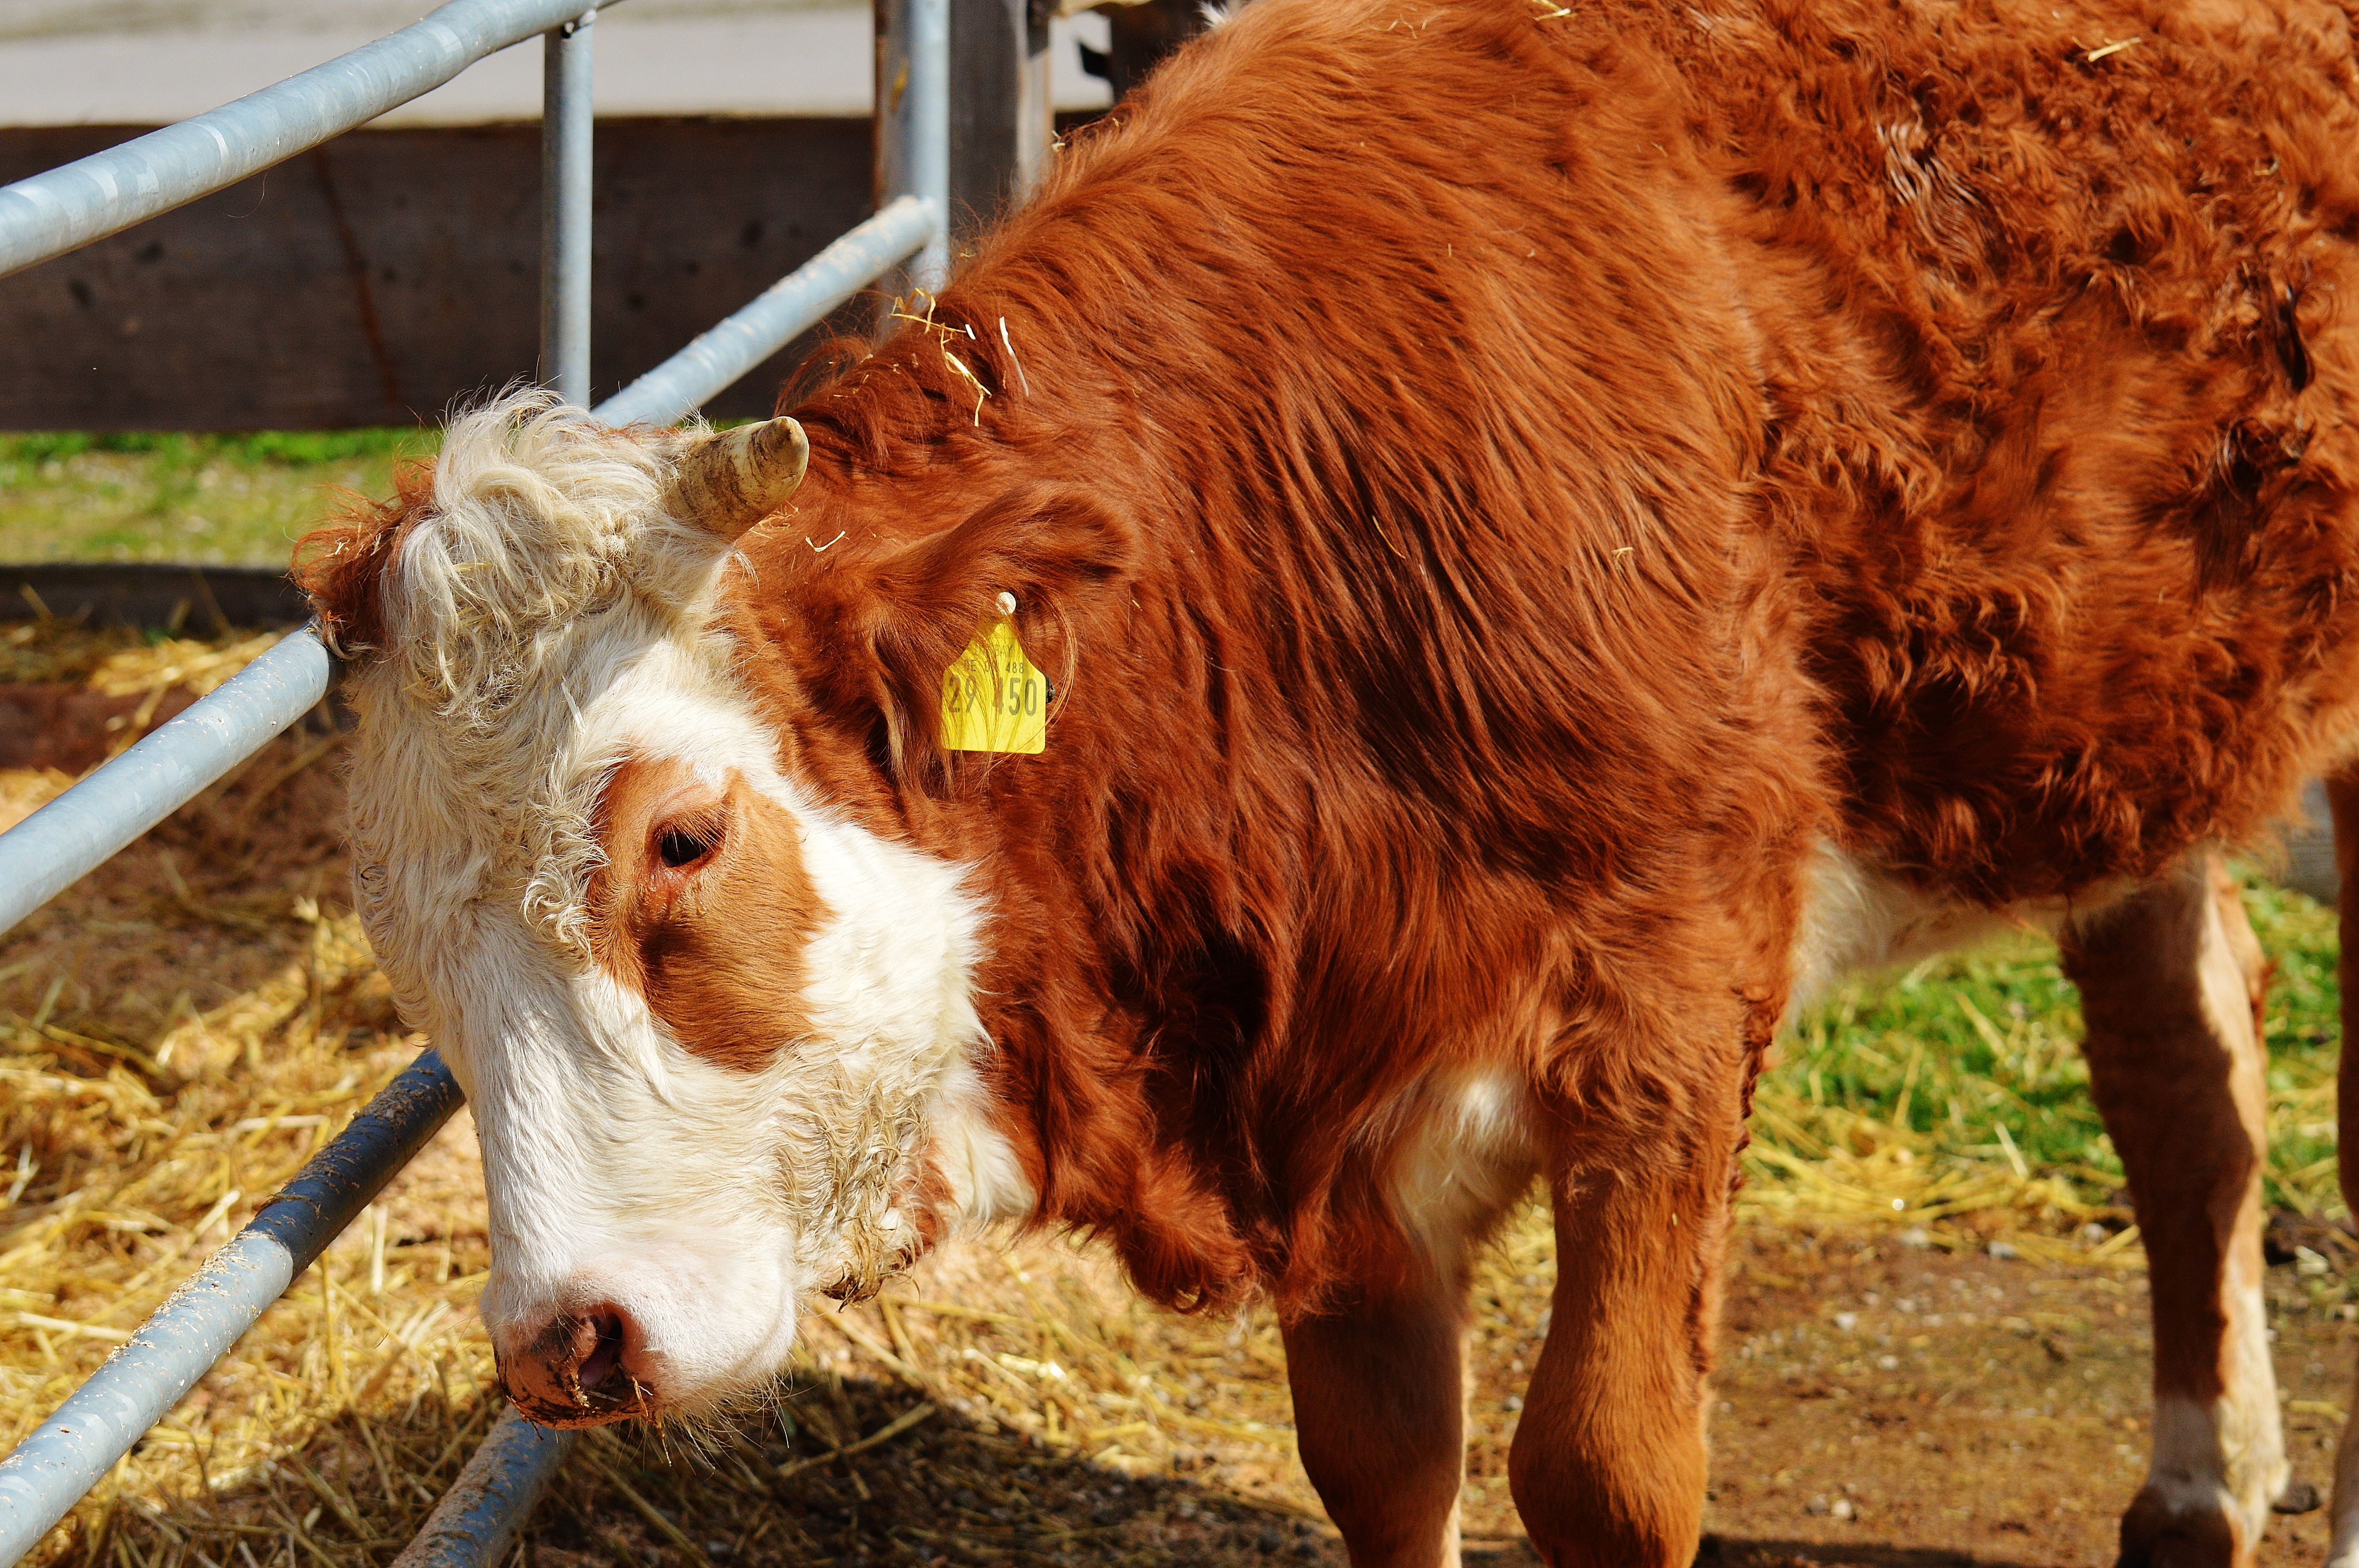
farm, cow, pasture, grazing, mammal, fauna, calf, animals, vertebrate, sanctuary, hoofed animals, good aiderbichl, iffeldorf, animal rescue, fond of animals, cattle like mammal, cow goat family